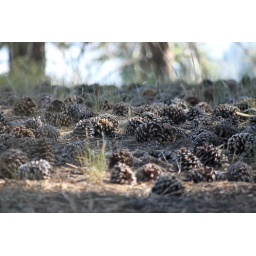
In some places the forest floor was literally covered in pinecones.